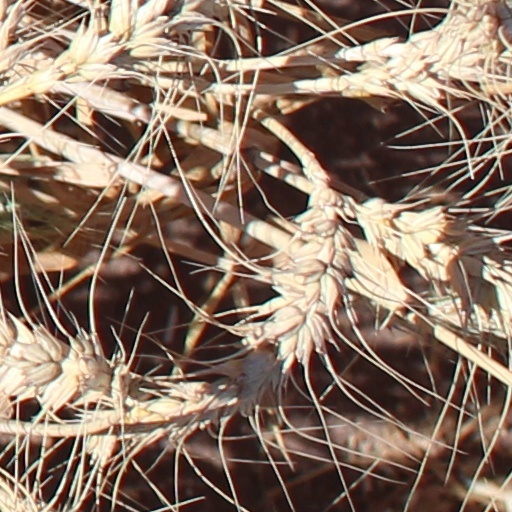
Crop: wheat